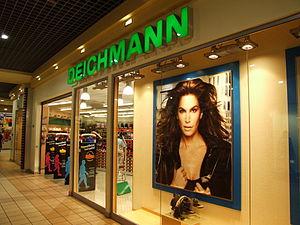
Deichmann SE est un groupe allemand présent dans le secteur de la distribution de chaussures. Le groupe, présent dans 30 pays au travers de différentes enseignes est le plus grand marchand de chaussures au détail en Europe.